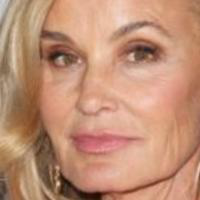
Age group: age 56-65